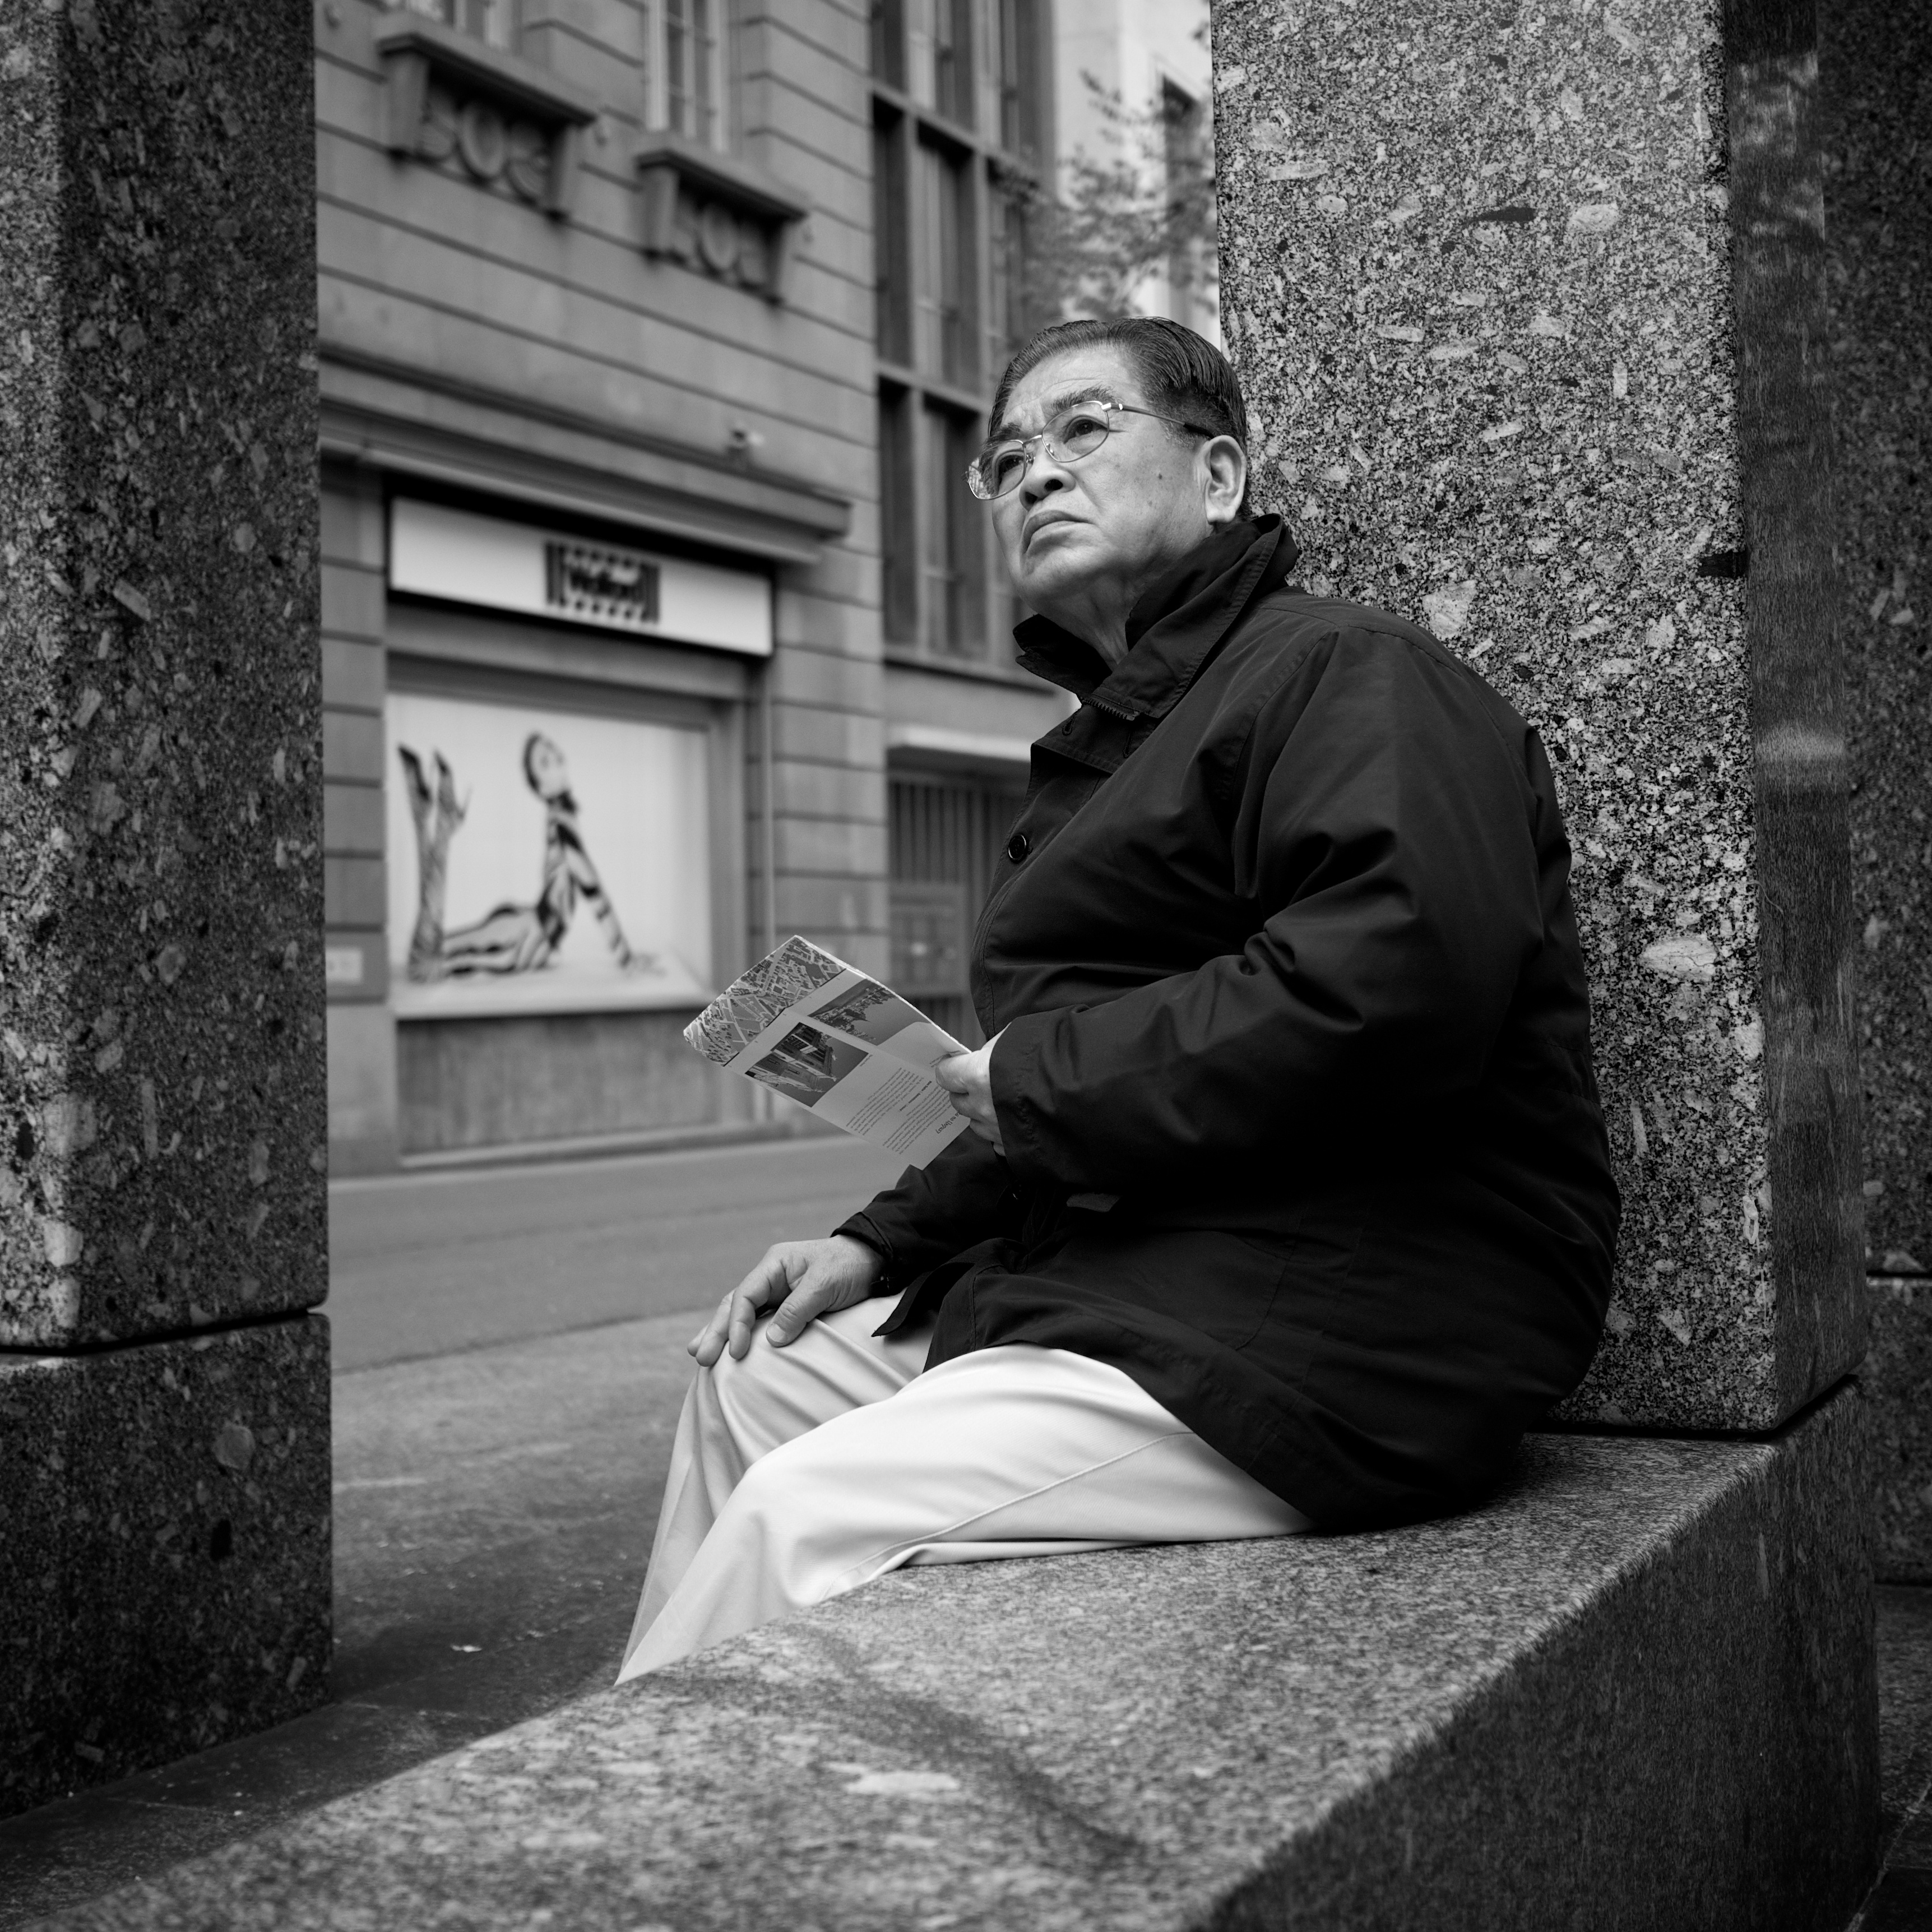
man, person, black and white, road, white, street, photography, ebook, male, portrait, sitting, training, darkness, black, monochrome, streetphotography, flickr, thomas, video, infrastructure, olympus, photograph, omd, fuji, leica, monochrom, leuthard, hcb, thomasleuthard, monochrome photography, film noir, human positions